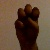
The image shows a hand gesture representing the letter 'E' in Indian Sign Language.